Electronic body music

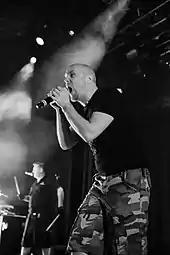
Spetsnaz live at E-tropolis festival, Oberhausen, 2015.

In the late 1990s and after the millennium, Belgian, Swedish and German artists such as Ionic Vision, Tyske Ludder, and Spetsnaz had reactivated the style. Based on this revival, Sweden and East Germany then became the centre of the movement spawning a variety of newcomers. Primarily as a counteracting force against the expanding futurepop scene, these artists followed a neo-traditionalistic path, often referred to as "old school EBM".